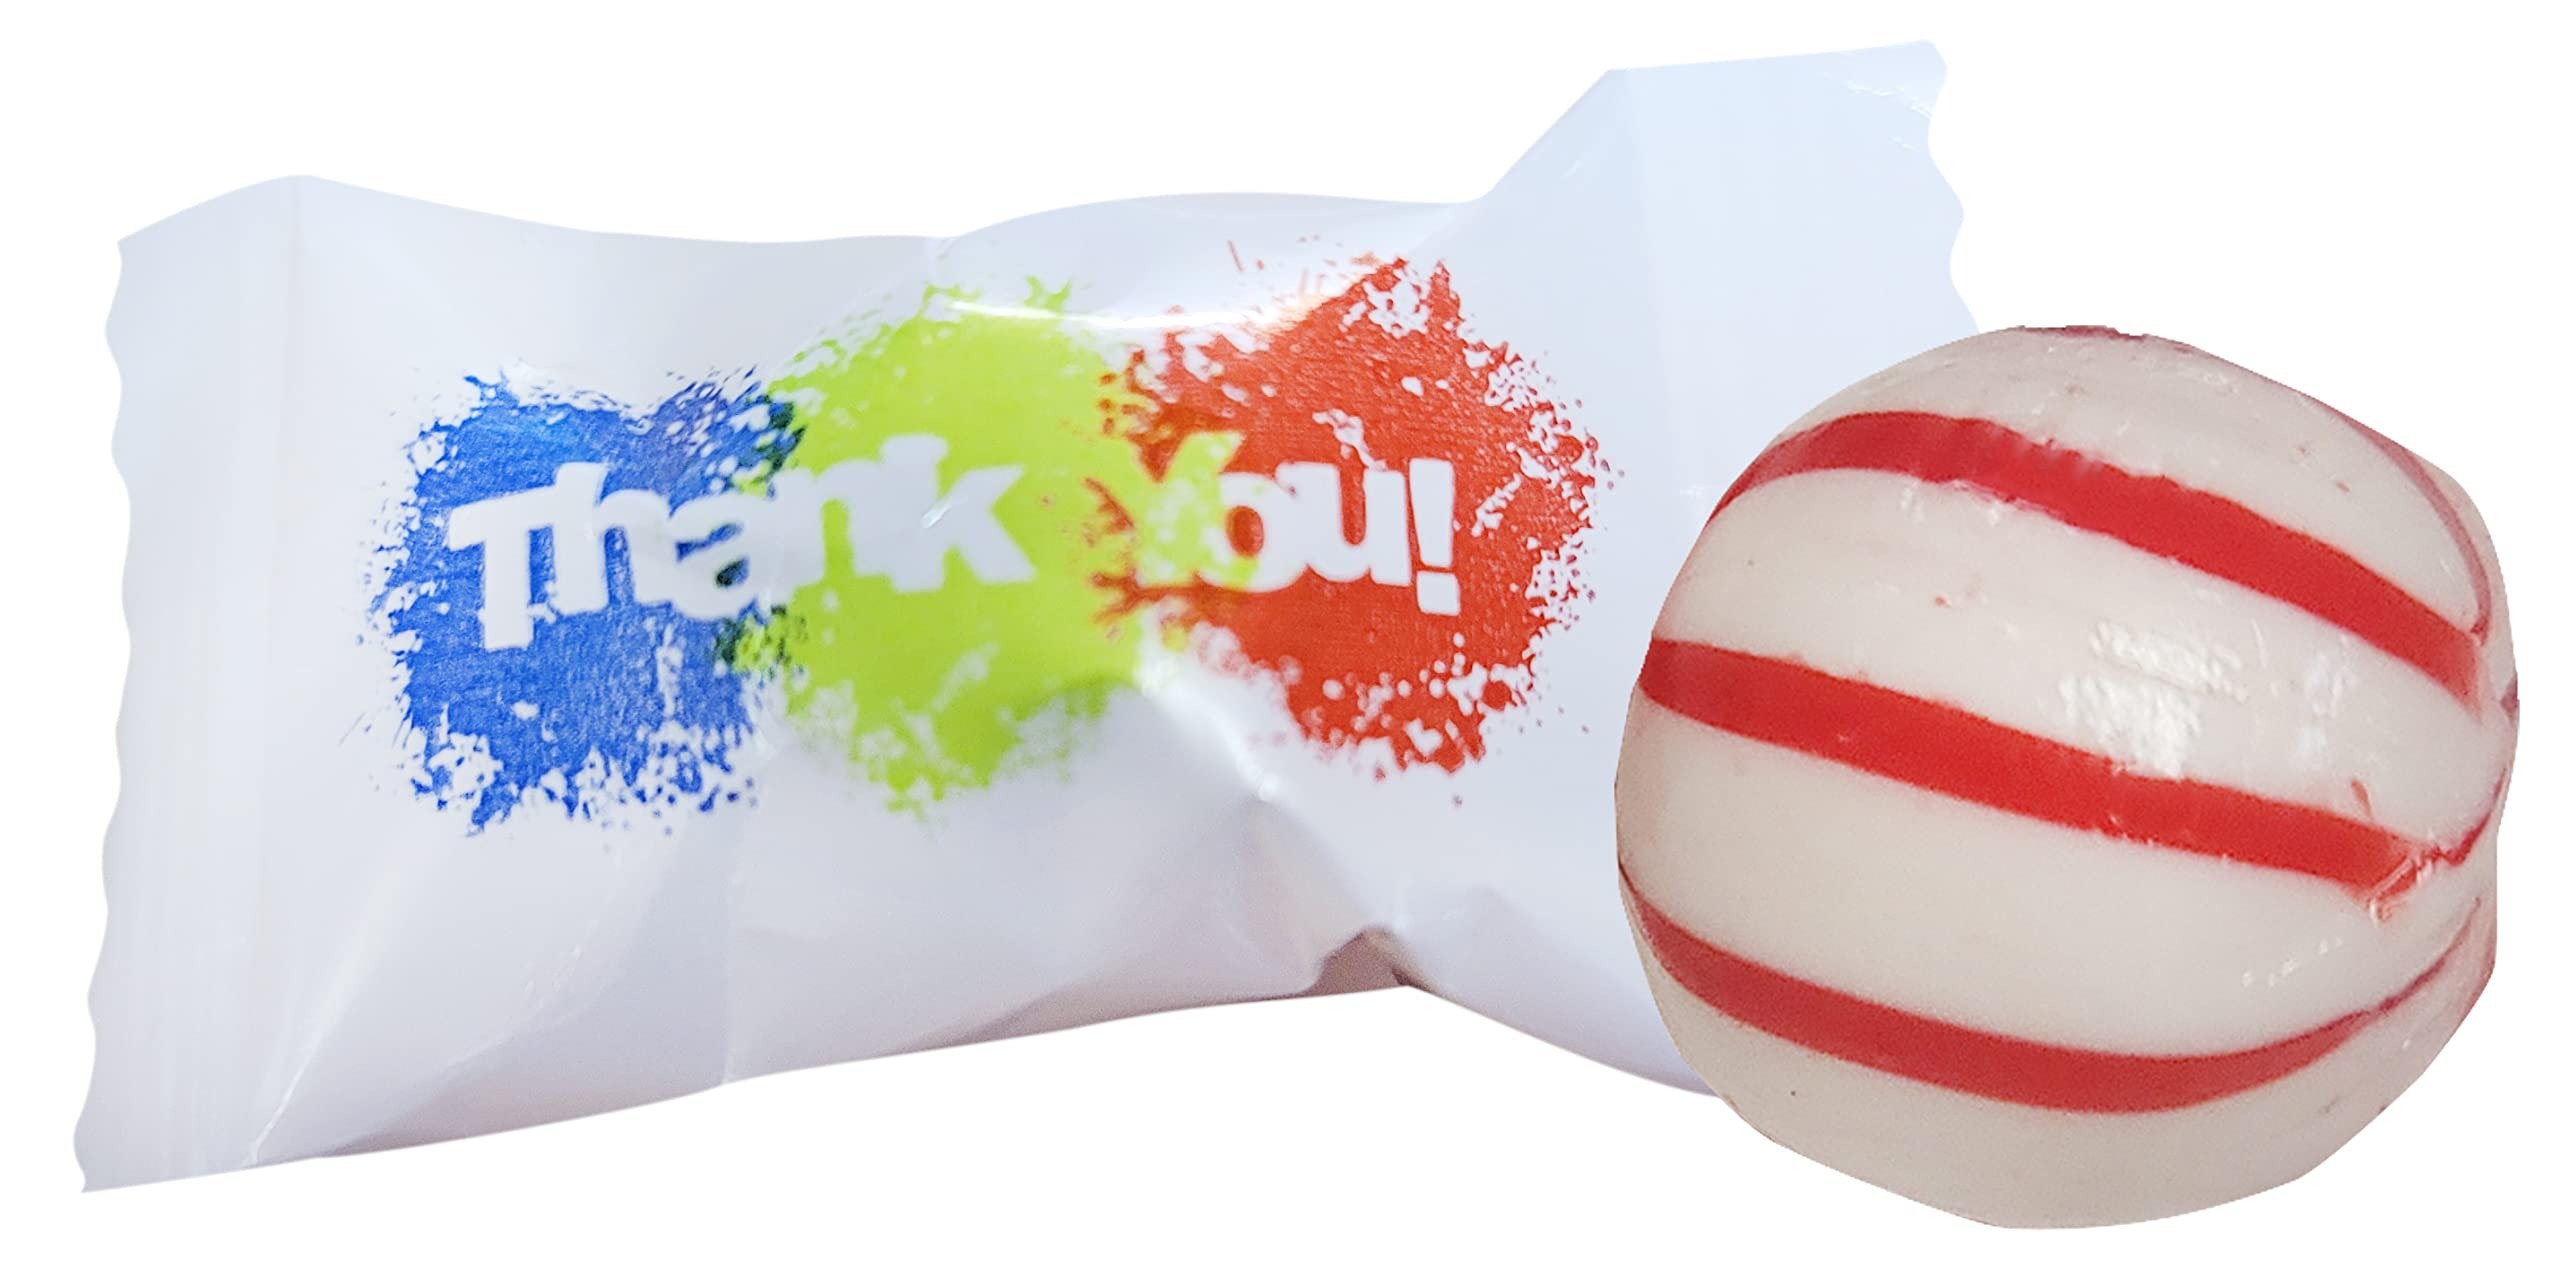
Item Name: Thank You Peppermint Candy 100 Count-Individually Wrapped For Events And Trade Shows-Red, Green & Blue Colors
Bullet Point 1: Individually Wrapped Mints Are Great As Decoration Or As A Party Favor To Help Make Your Celebration Memorable
Bullet Point 2: Ideal For Events Such As Networking Events Or TradeShows
Bullet Point 3: Great For People In Sales-Or A Candy Jar Filler
Bullet Point 4: Perfect For Give Aways Or Goodie Bags. A Perfect Touch To Your Candy Station
Bullet Point 5: Thank You Individually Wrapped Candy In Multiple Colors
Bullet Point 6: Memorable Peppermint Treat: Experience the intense flavor of Naturejam’s thank you candy in every piece. These peppermints deliver a refreshing burst of minty goodness, ensuring a memorable taste that leaves a lasting impression on your guests. Perfect for those who love a strong peppermint kick.
Bullet Point 7: Fresh and Inviting: Packaged to retain their fresh, intense flavor, these candies are a treat that promises a burst of refreshing peppermint with every bite. Keep your guests happy and engaged with this peppermint candy individually wrapped that’s both satisfying and attractive.
Bullet Point 8: Vibrant and Eye-Catching: With its bright red, green, white, and blue wrappers, this peppermint hard candy is not only delicious but also visually appealing. They add a splash of color to any event or trade show, making them a fun and festive choice for candy bowls and gift bags.
Bullet Point 9: Convenient Individually Wrapped: Each candy is individually wrapped, making them easy to distribute and handle. This ensures maximum freshness and hygiene, so your guests can enjoy a perfect minty treat without any worry. These thank you candies are ideal for busy events and trade shows!
Bullet Point 10: Perfect for Every Occasion: Make every event special with our Thank You Peppermint Candy, which adds both flavor and visual appeal. These candies are perfect for sparking conversations and creating a joyful atmosphere. These candies aren't just treats; they're a great way to create lasting memories.
Product Description: Upgrade your events or parties with our Intense Flavor Thank You Peppermint Candy! Each of these 100 individually wrapped candies bursts with a strong peppermint flavor that will leave a lasting impression on your guests. Available in vibrant red, green, and blue colors, this thank you candy individually wrapped not only tastes amazing but also adds a touch of positive charm to any occasion. Perfect for expressing your appreciation, these thank you party favors are a delightful way to say "Thank You" to your attendees. The eye-catching wrappers and bold colors make them ideal for catching attention and adding color to your event's decor. Enjoy the perfect combination of flavor, color, and convenience with our Thank You Peppermint Candy!
Value: 100.0
Unit: Count

Price: 15.99